De Stratemakeropzeeshow

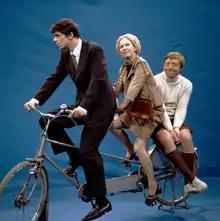
Joost Prinsen, Wieteke van Dort and Aart Staartjes during the taping of "Je bent een liegbeest".

De Stratemakeropzeeshow (English: "The road worker at sea show") was a Dutch children's television programme that ran from 1972 to 1974 and was aired by the VARA broadcasting organization.